Nemesis (Nesbø novel)

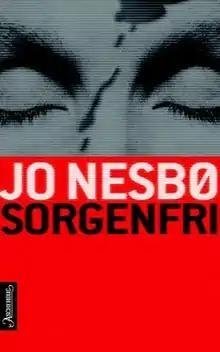
First edition (Norwegian)

«Nemesis» (meaning carefree, the name of a street in Oslo in which the novel character Anna lived) is a 2002 crime novel by Norwegian writer Jo Nesbø, the fourth in the Harry Hole series.